William Henry Moore (financier)

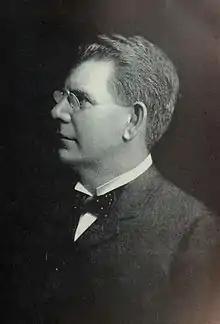
Moore circa 1905

William Henry ("Judge") Moore (October 28, 1848 – January 11, 1923) was an American attorney and financier. He organized and promoted or sat as a director for several steel companies that were merged with among others the Carnegie Steel Company to create United States Steel. He and his brother James Hobart Moore helped create the Diamond Match Company, National Biscuit Company, First National Bank, the Delaware, Lackawanna and Western Railroad, the American Can Company, the Lehigh Valley Railroad, the Chicago, Rock Island and Pacific Railroad, the Continental Fire Insurance Company, the Western Union Telegraph Company, the American Cotton Oil Company, and Bankers Trust. Moore was an avid and expert horseman.